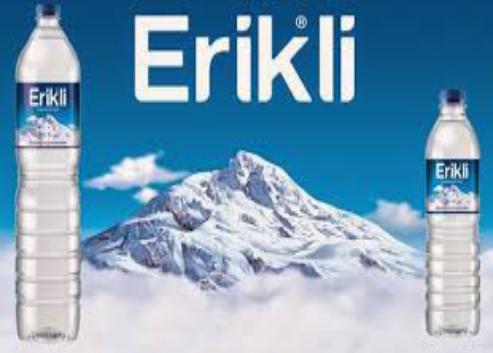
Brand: Erikli
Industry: Food